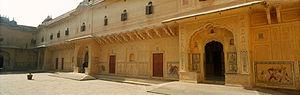
Le fort Nahargarh est situé sur la partie des monts Aravalli, qui domine la ville rose de Jaipur dans l'état indien du Rajasthan. La vue sur la ville depuis le fort est spectaculaire.